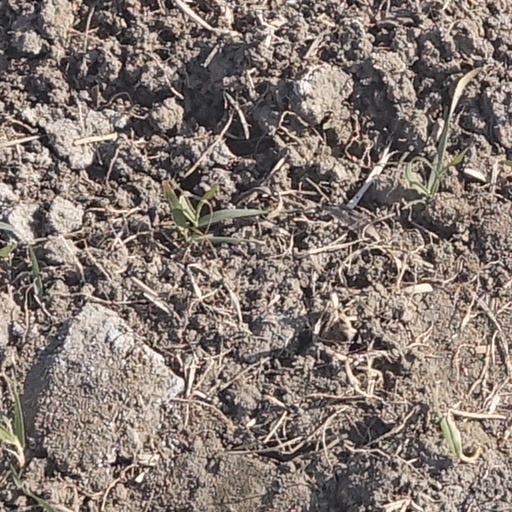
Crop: wheat